Athanasios Eftaxias

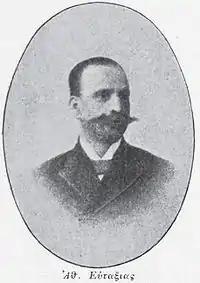
Athanasios Eftaxias.

Athanasios Eftaxias (Greek: Αθανάσιος Ευταξίας; c. 1849 – 5 February 1931) was a Greek politician. He was born in Amfikleia, Phthiotis, and was briefly Prime Minister of Greece from July to August 1926. He died in Athens.